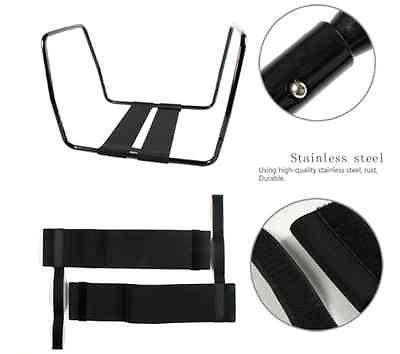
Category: chair